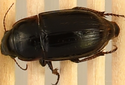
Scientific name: Euryderus grossus
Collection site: Central Plains Experimental Range NEON (CPER), plot CPER_003